The Moderation in Belief

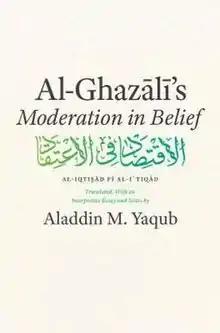

Al-Iqtisād fī al-iʿtiqad, or The Moderation in Belief is a major theological work by Abū Ḥāmid Muḥammad ibn Muḥammad al-Ghazali. George Hourani indicated that the "Iqtisad" and "Mizan al-amal" were completed before or during